Data synchronization

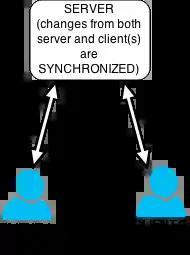
Synchronization process between a server and two clients

Data synchronization is the process of establishing consistency between source and target data stores, and the continuous harmonization of the data over time. It is fundamental to a wide variety of applications, including file synchronization and mobile device synchronization.